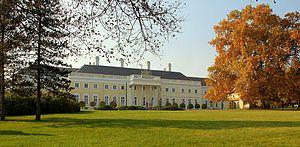
Csákvár est une ville du comitat de Fejér en Hongrie. Elle a le titre de ville depuis le 15 juillet 2013.